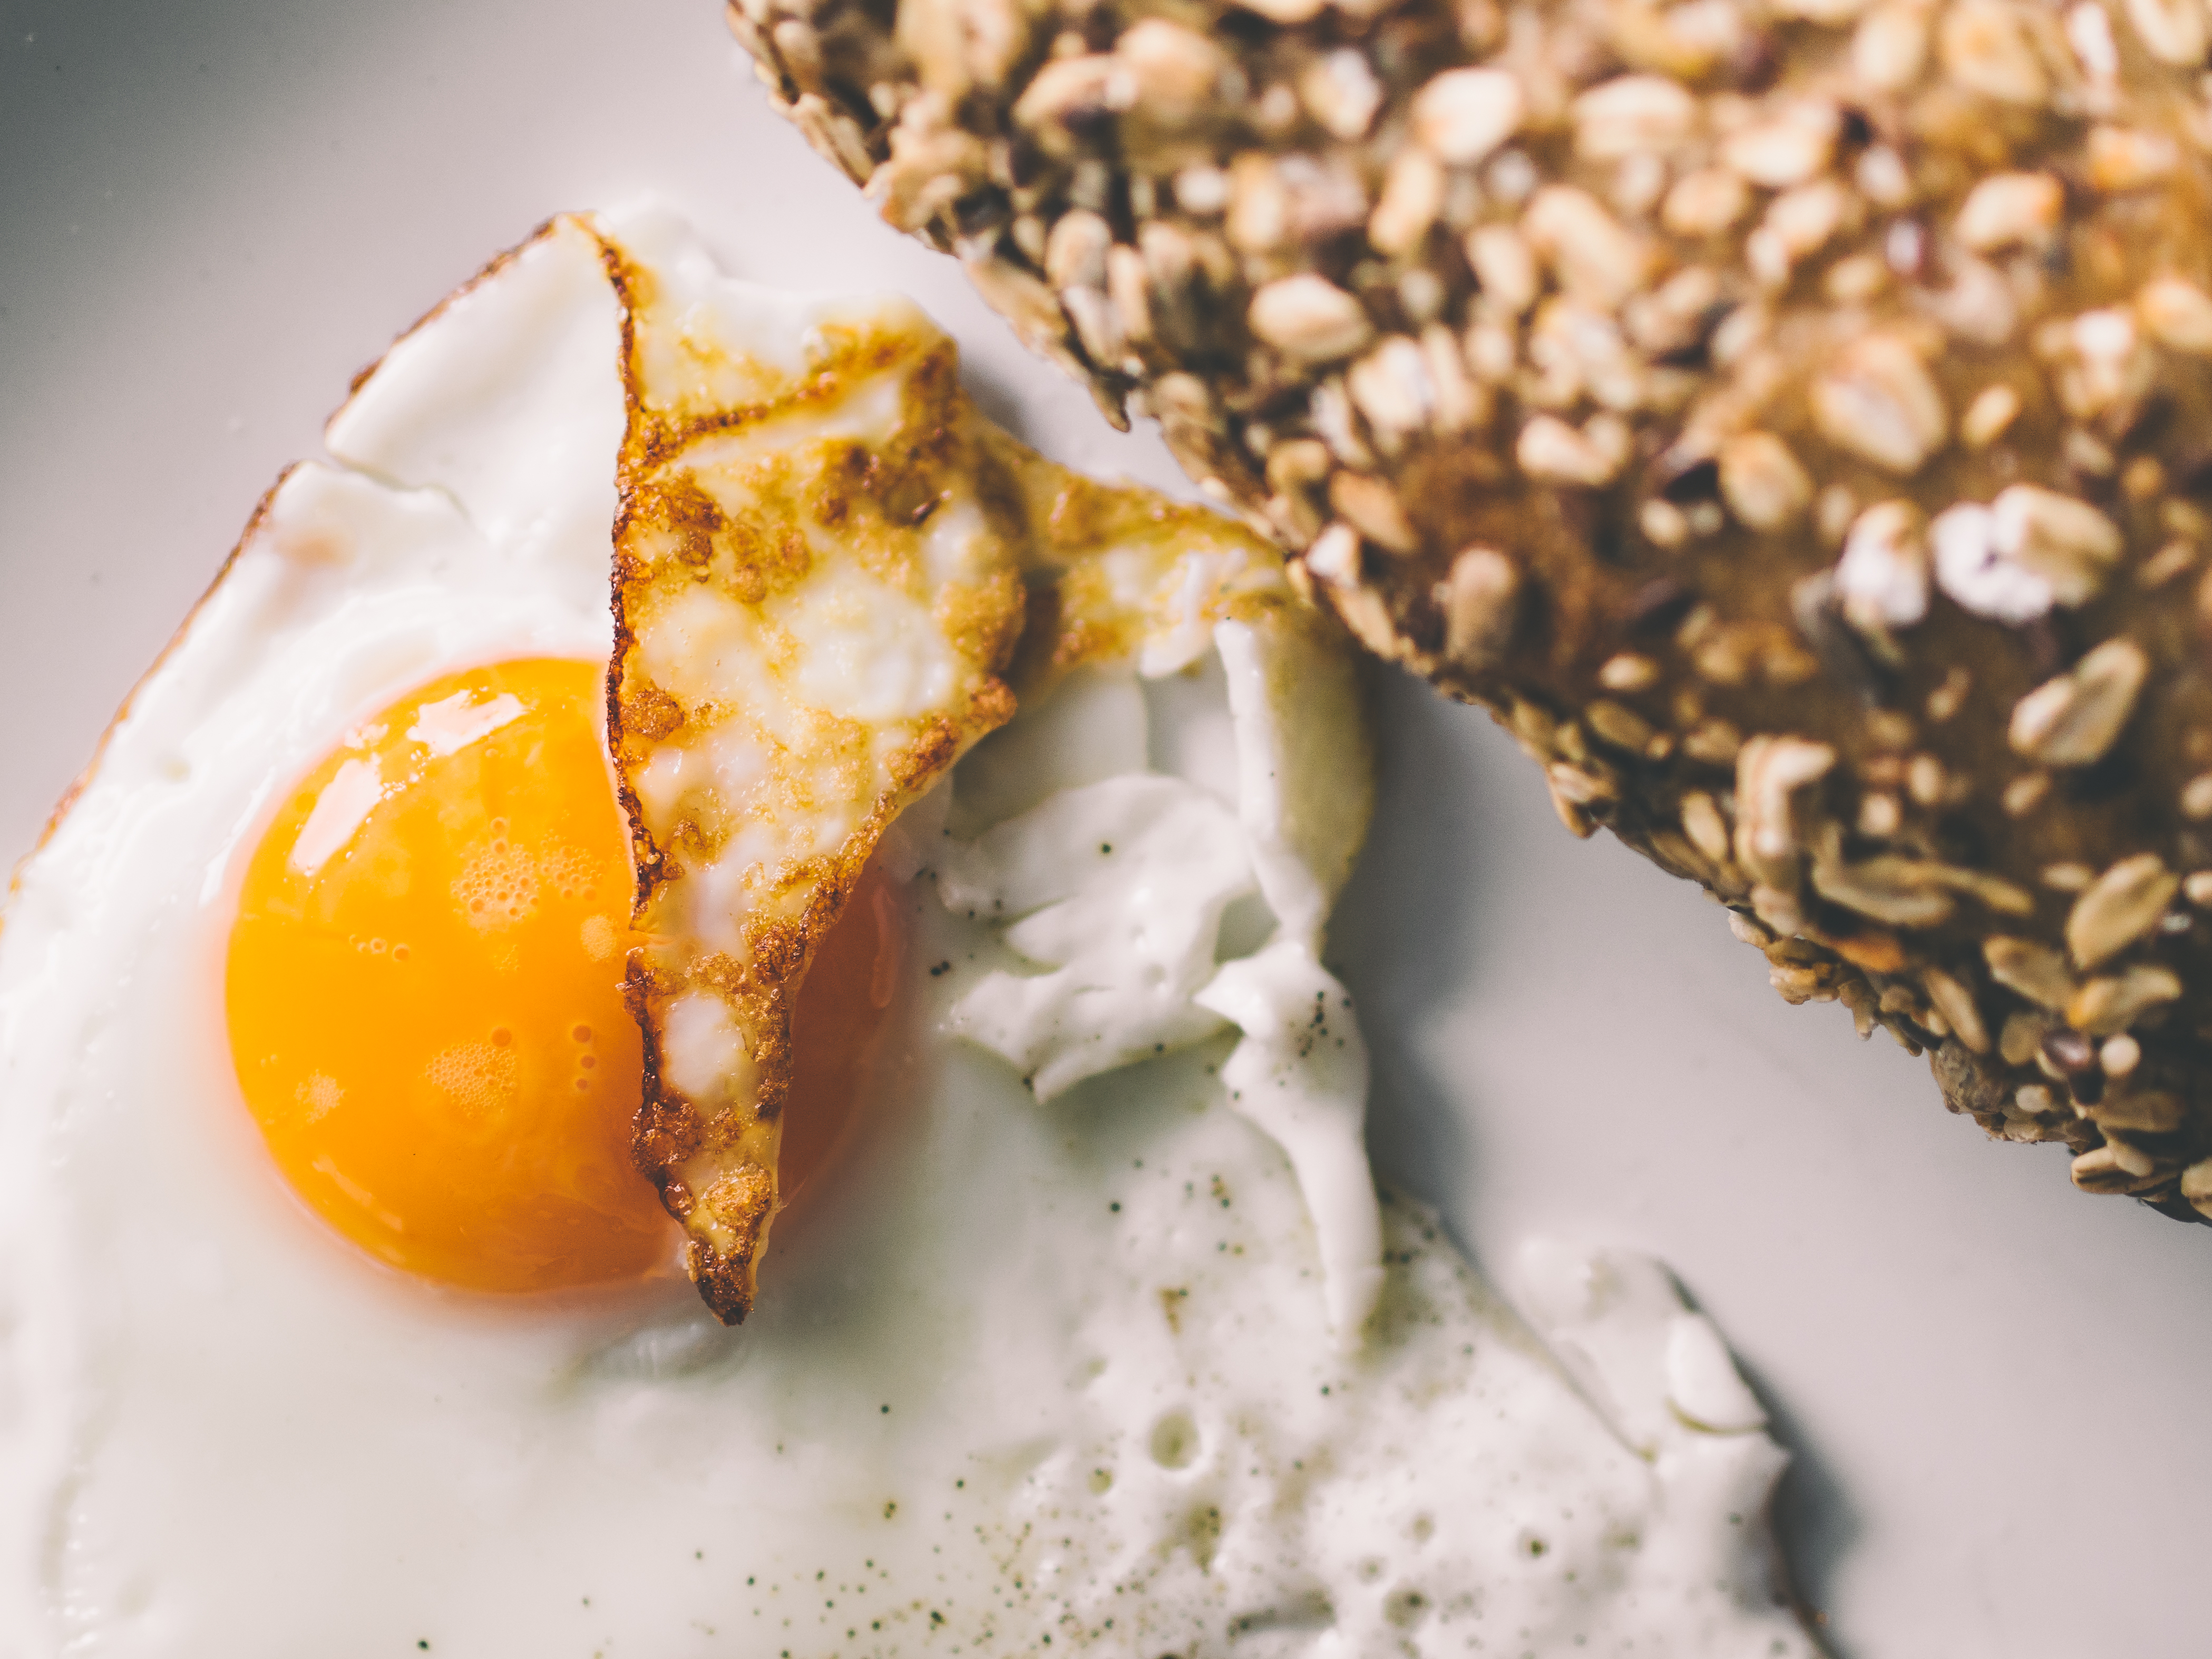
plant, fruit, dish, meal, food, cooking, produce, breakfast, baking, dessert, bread, egg, fried, coconut, seeds, sweetness, baked goods, flavor, flowering plant, land plant